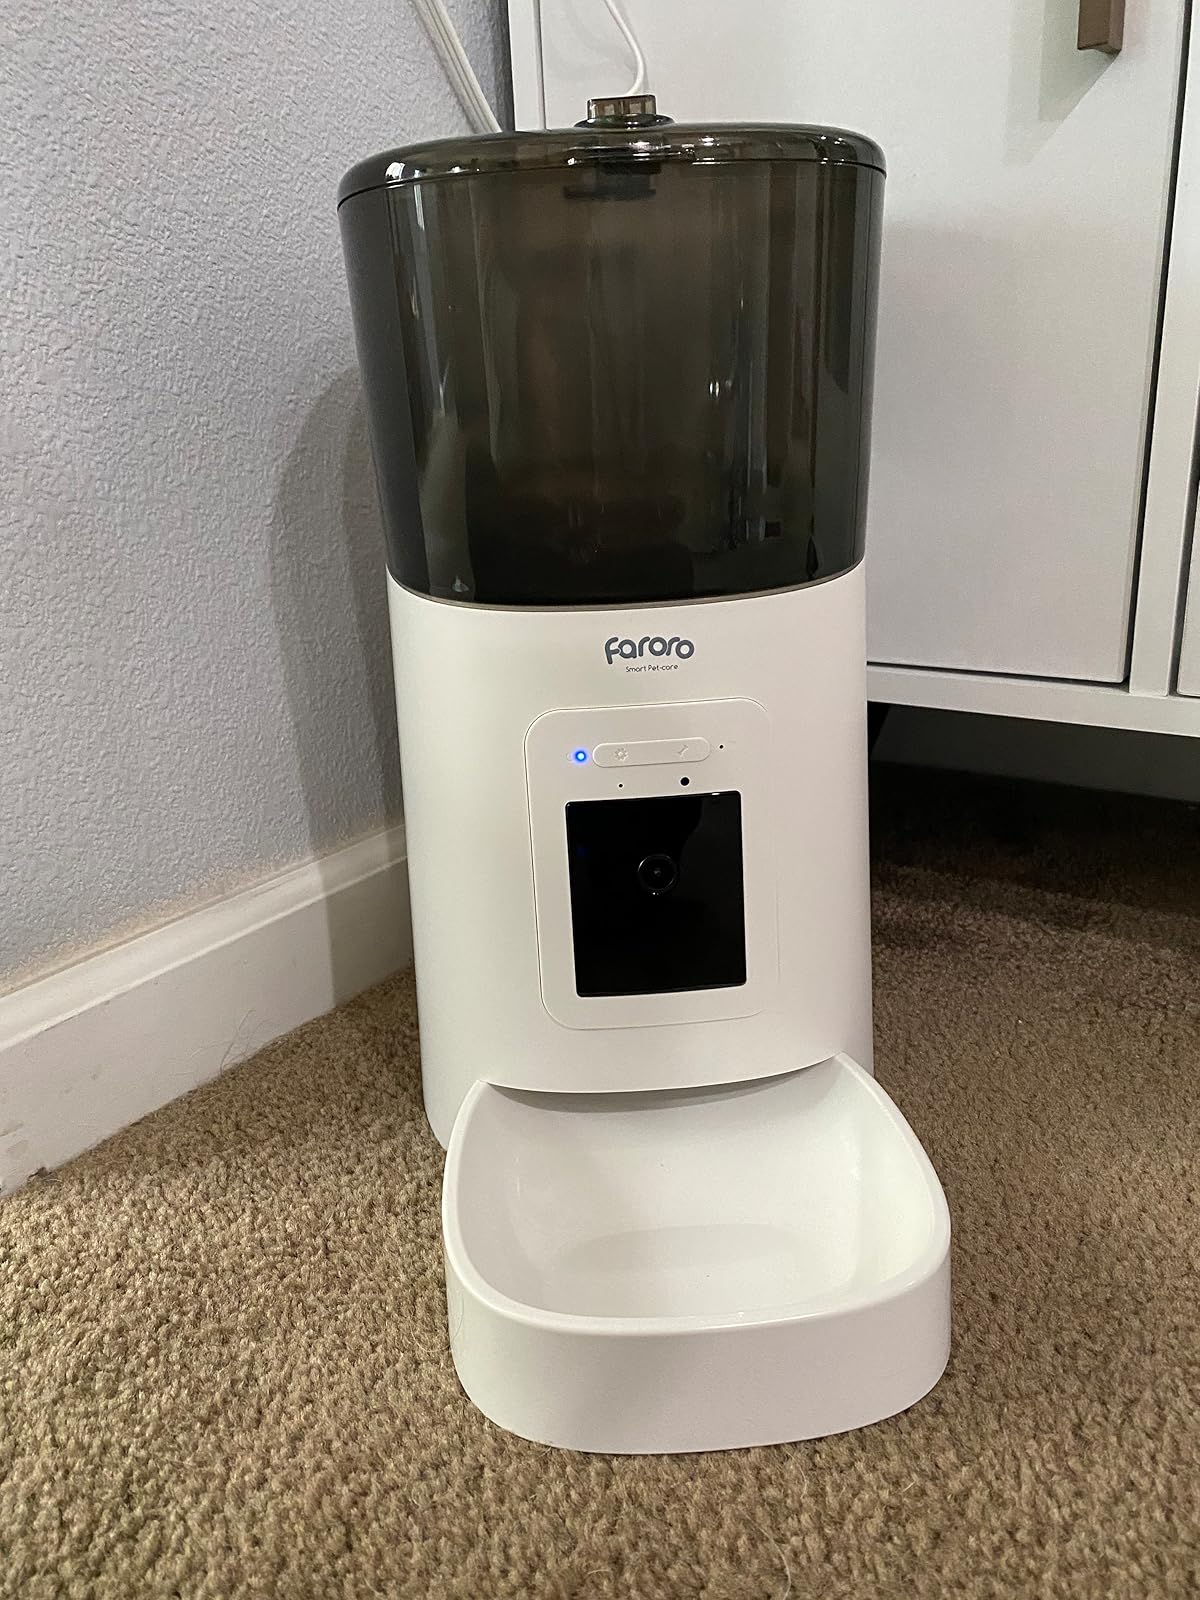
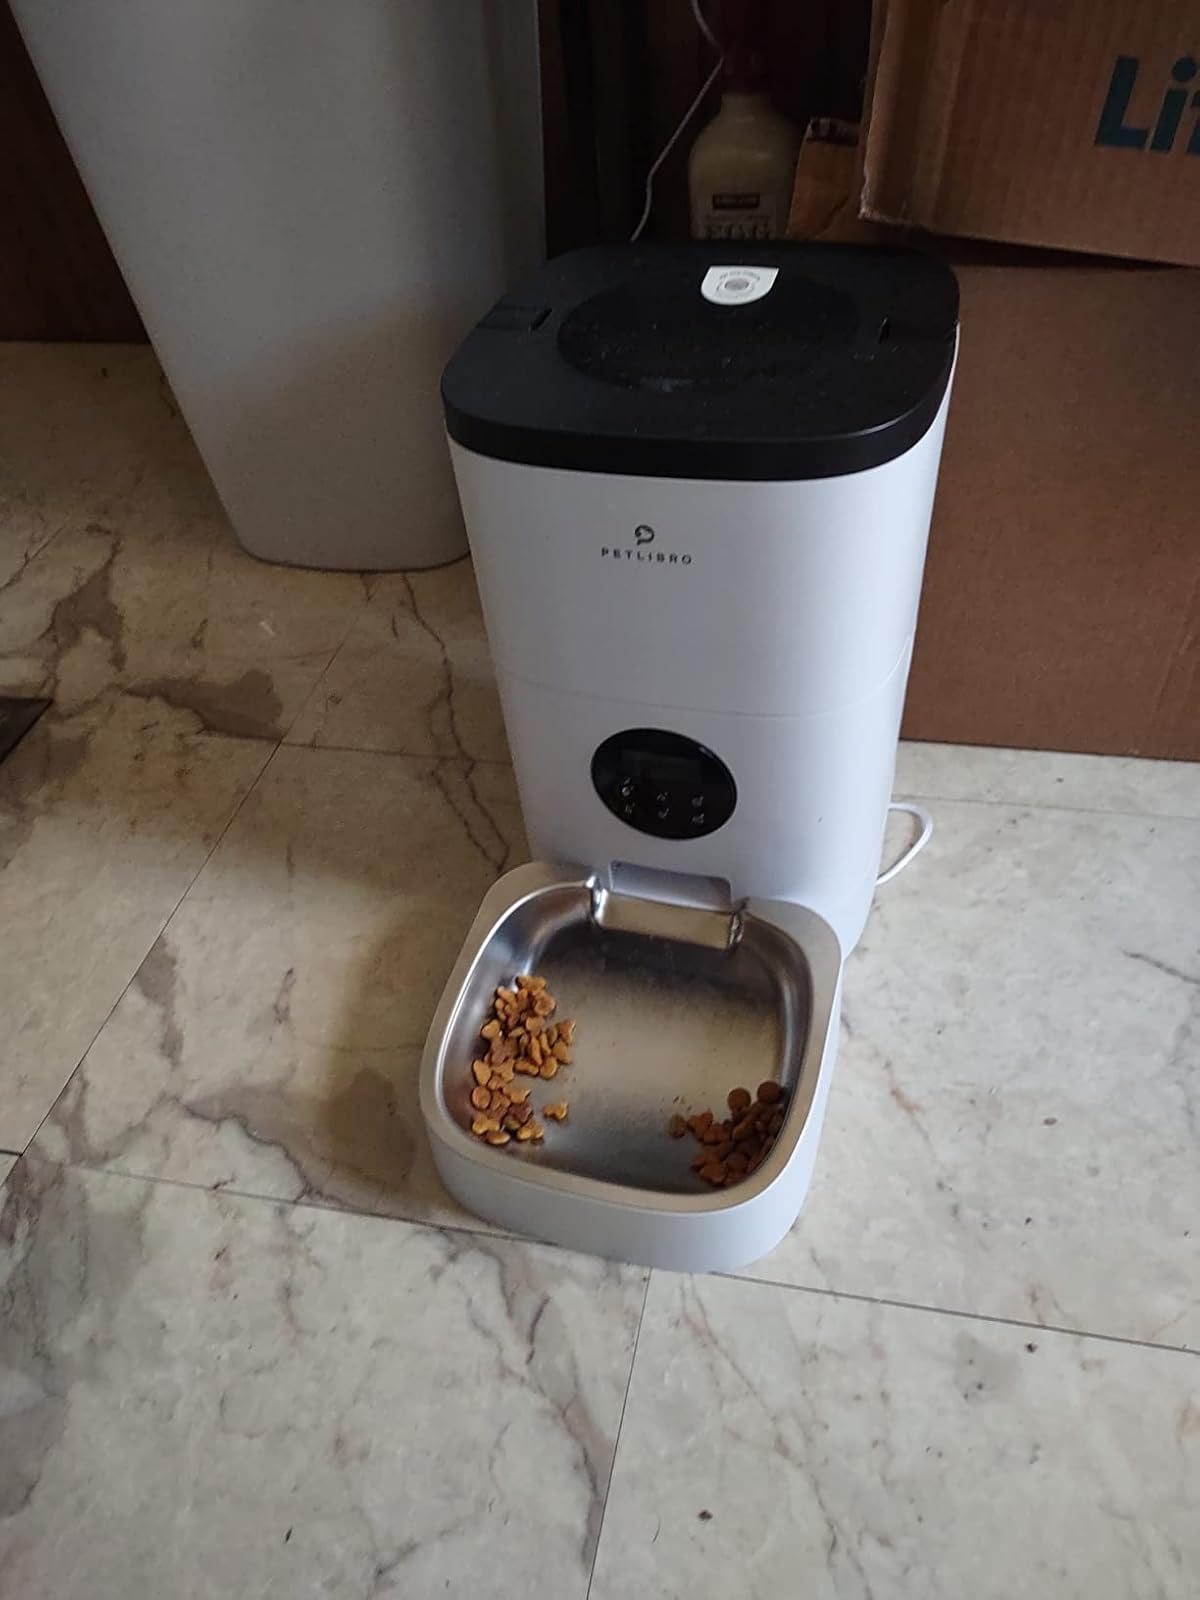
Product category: items_feeder
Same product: no